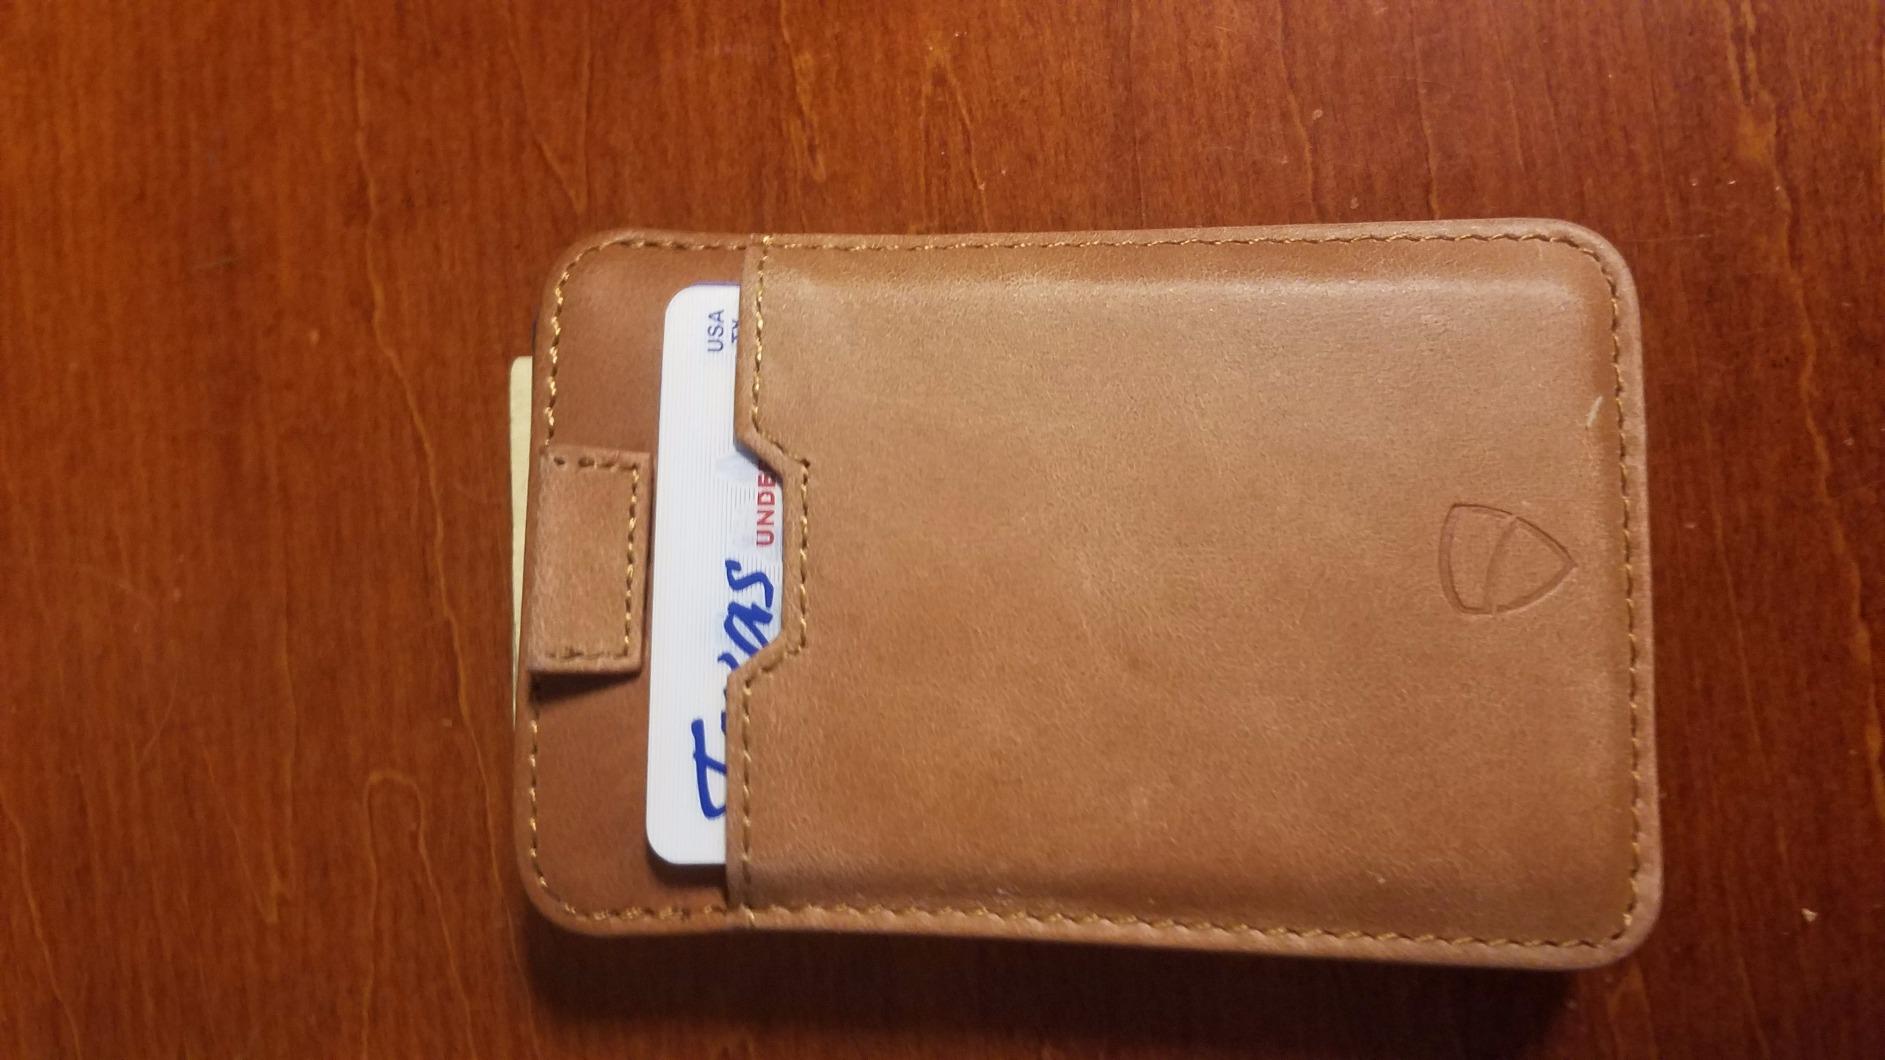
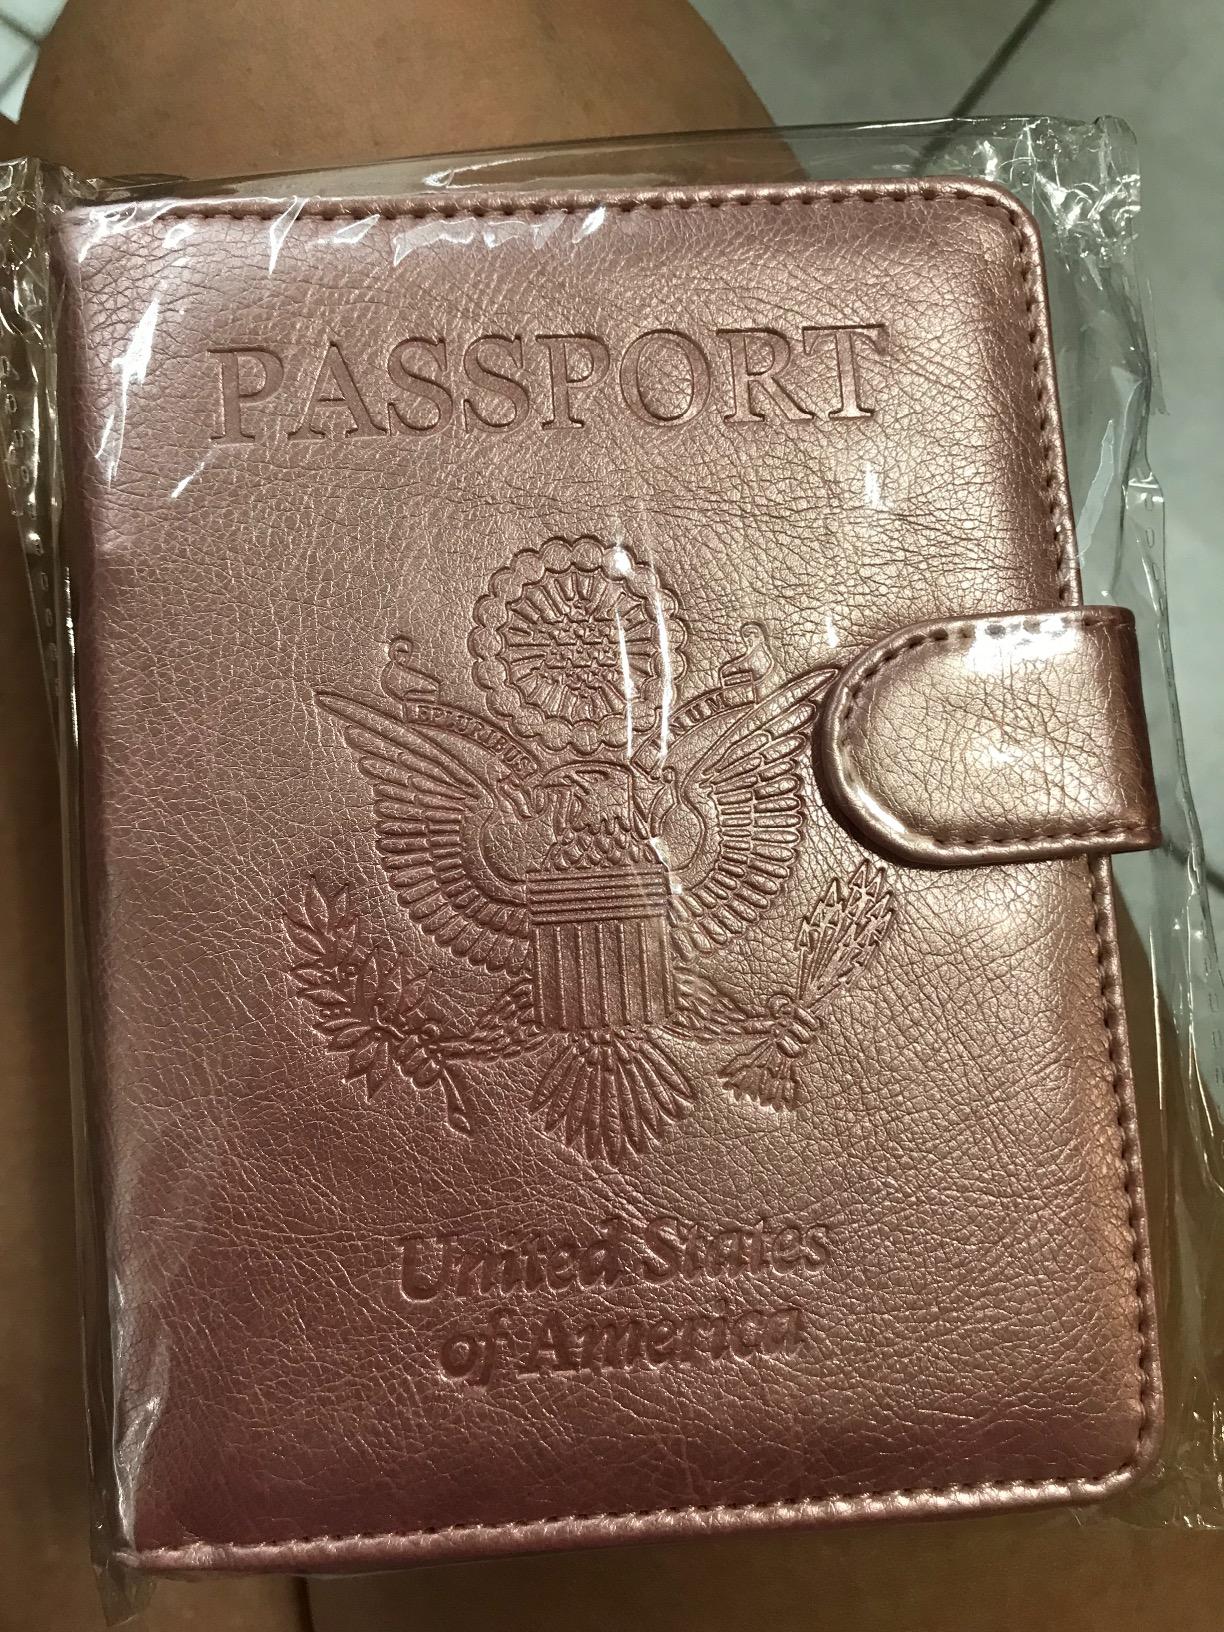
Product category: accessories_wallet
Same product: no